Gerry and the Pacemakers

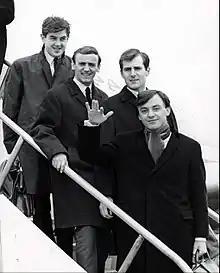
The group's New York arrival in 1964.

Despite this early success, Gerry and the Pacemakers never had another number one single in the UK. Marsden began writing most of their songs, including "I'm the One", "It's Gonna Be All Right" and "Ferry Cross the Mersey", as well as their first and biggest US hit, "Don't Let the Sun Catch You Crying", which peaked at No. 4.